Ellice Eadie

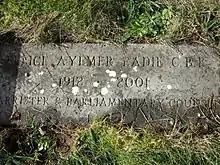

Eadie married the Canadian-born John Harold Ward Eadie (1908/9–1995) on 4 December 1946 and he predeceased her in 1995. The couple did not have children. Eadie moved to the Flowerdown Nursing Home, Winchester due to frailness in her final years, and died there from bronchopneumonia and cerebrovascular disease on 31 March 2001.